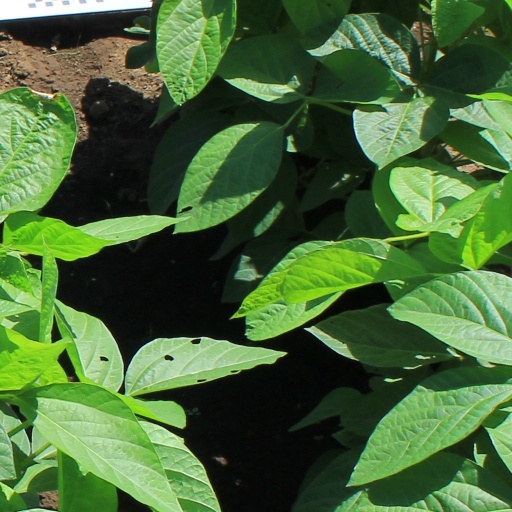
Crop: soybean